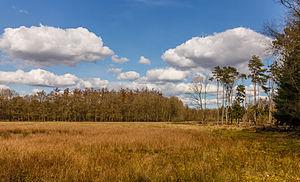
Le parc national Drents-Friese Wold est une grande réserve naturelle d'un seul tenant aux confins des provinces néerlandaises de Frise et de Drenthe, au statut de parc national. Créé en 2000, il compte près de 6 100 hectares, composés de bois, de landes et de terrains sablonneux.